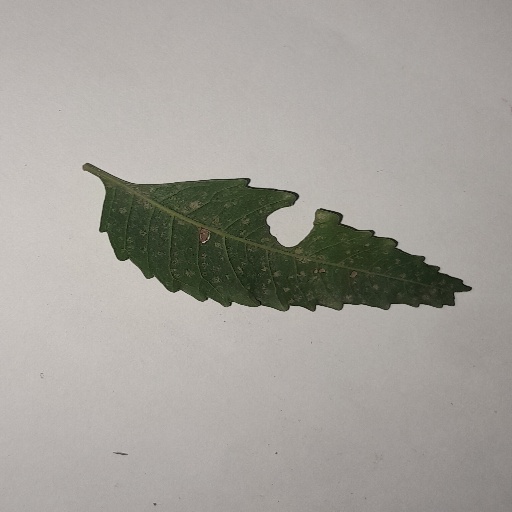
Species: Neem
Leaf condition: Shot Hole Leaf